Congenital blindness

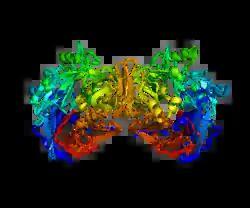
RPE65

As per the CDC recommendations, newborns should undergo an eye examination while they are still in the hospital nursery. It is equally important for caregivers to continue monitoring their eyes and vision system throughout their childhood and adolescence.